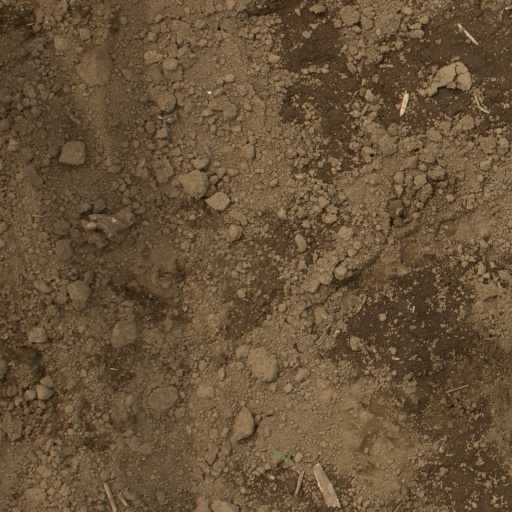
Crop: Jerusalem artichoke